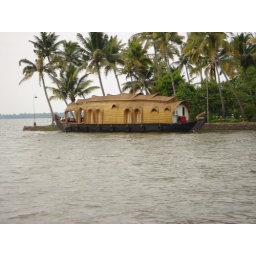
house boat in backwaters in kerala